Preta Fernanda

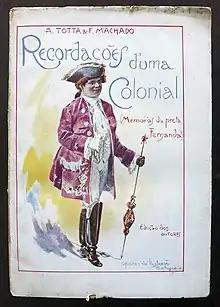
Fernanda dressed as a bull-fighter on the cover of the first edition of "Recordações d'uma Colonial"

In 1912 Fernanda published an autobiography, "Recordações d'uma Colonial" ("Recollections of a Colonial Subject"), written with help from two friends. The memoir tells the story of her life in Cape Verde and Portugal, but the authors sometimes forsook accuracy in favor of a more exciting story. She diligently recorded all of the men who had shared her bed (but not their true names), and in the final chapter offered candid commentary on each man's sexual performance. A modern reader notes that, in today's context, the language of the book is racist and reflects stereotypes of its time.